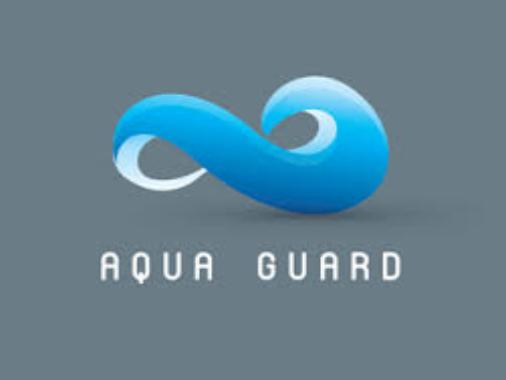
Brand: Aqua Guard
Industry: Others